Kevin Mackey

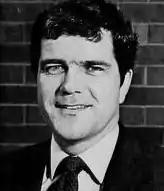
Mackey in 1988

Kevin Mackey (born August 21, 1946) is a former head coach of men's basketball at Cleveland State University. His CSU Vikings upset the Indiana Hoosiers and the Saint Joseph's Hawks to make the Sweet 16 in the 1986 NCAA Division I men's basketball tournament. He is also known for recruiting future NBA player Manute Bol.